A&P Group

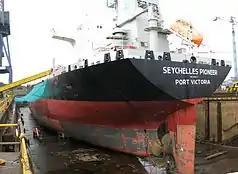
A chemical tanker being repaired in the A&P Tyne dry dock

A&P Tyne is located at Hebburn on the River Tyne, Tyne and Wear. The facility consists of two dry docks (only one is currently in use), two quays and a large steel fabrication shed. The facility also has eight cranes lifting up to 100 tonnes, a steel workshop, joinery workshop and engineering workshop.